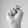
ASL letter: N